Dishonored

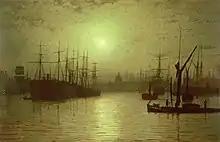
"Dishonored"s mood was partly inspired by the works of nineteenth-century artist John Atkinson Grimshaw, depicting London at night.

"Dishonored" was originally set in medieval Japan, but the idea was dropped early in the game's development because of the difficulties presented in marketing the setting, and because no member of the design team knew much about the culture. Arkane moved the setting to London in 1666, considering that the city was recognizable to Europeans and Americans. Later designs inspired by added gameplay mechanics such as floodlights, electrified barriers and 20th-century technologies that it no longer resembled London, and Arkane opted to develop a fictional city. The city of Dunwall, designed to be a "contemporary and cool" "period piece", was inspired by late-19th and early-20th-century London and Edinburgh. Describing why London had been an initial setting and remained a significant inspiration, Smith said: